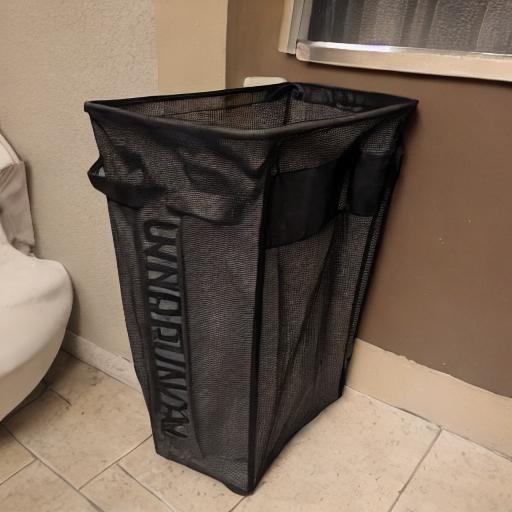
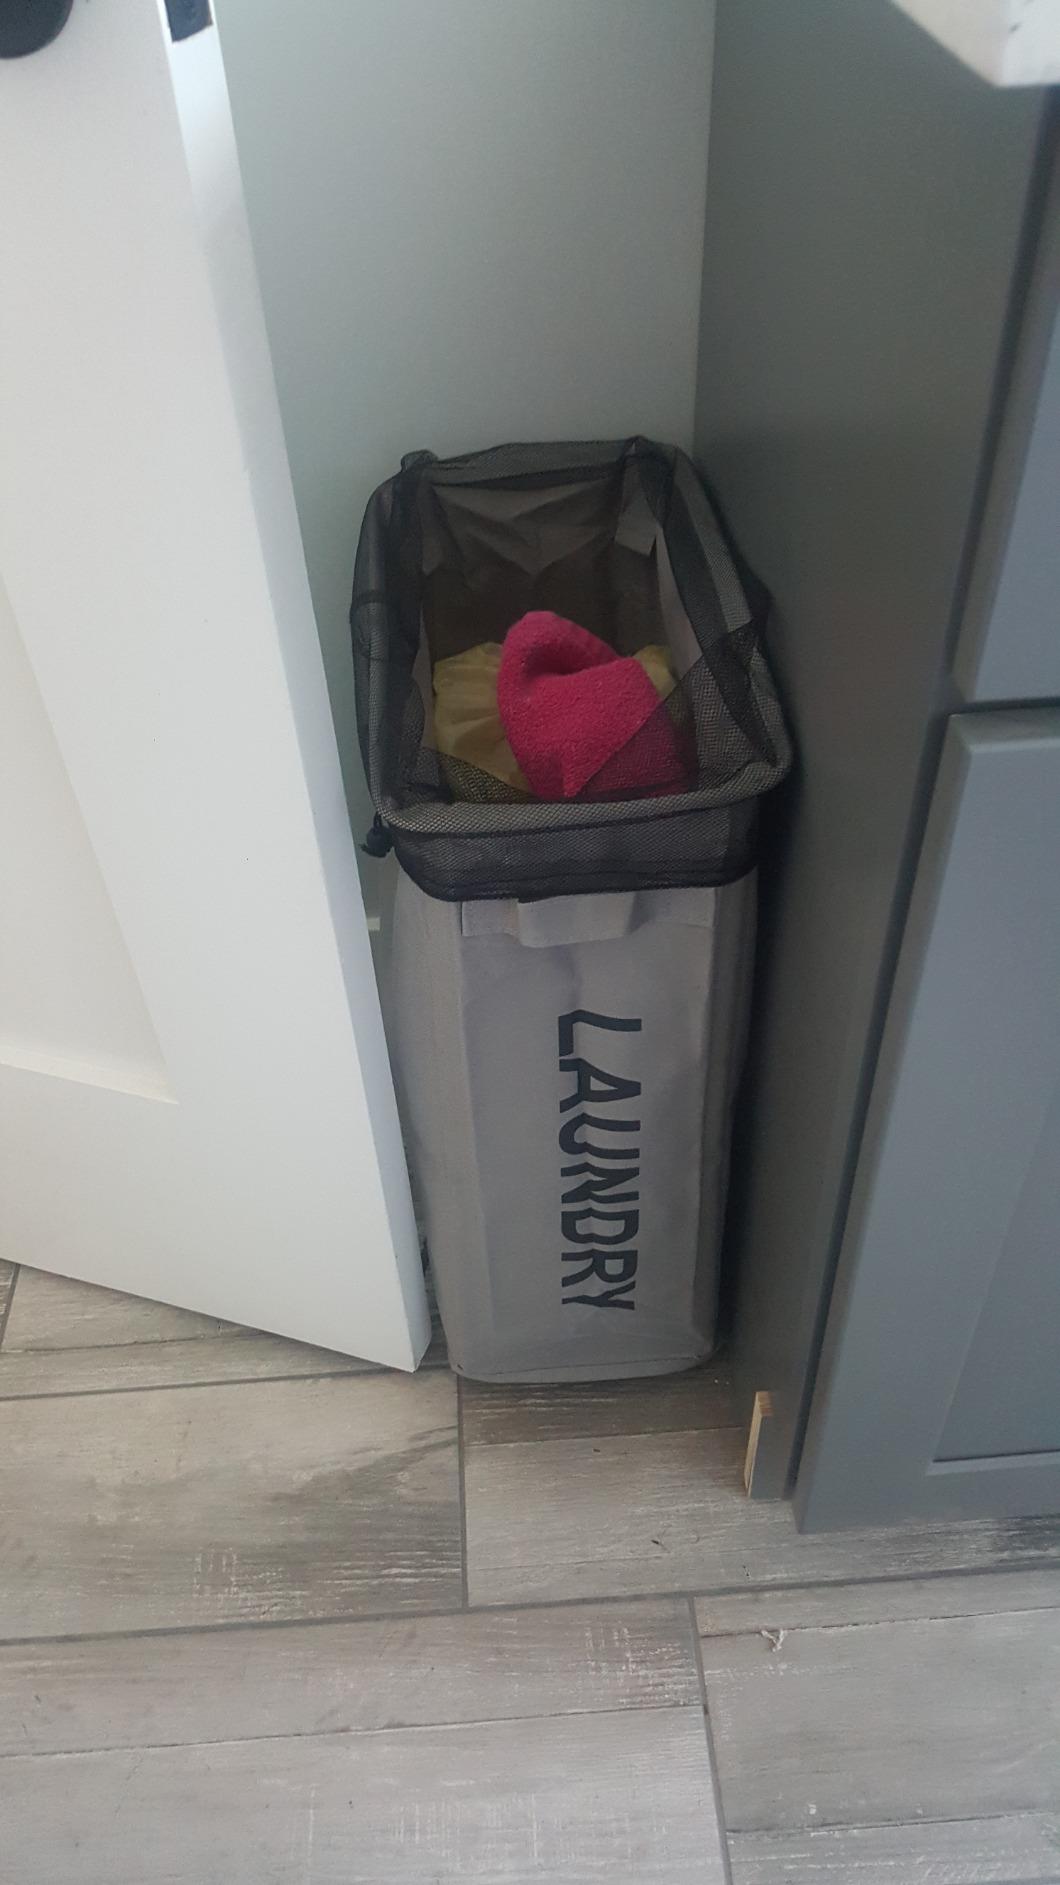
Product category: items_hamper
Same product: no